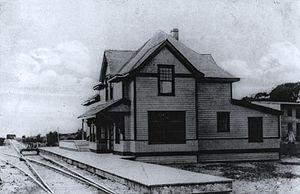
Photographie, Gare du CN, Neuville, QC, vers 1910, Anonyme, Sels d'argent, 8 x 13 cm
Neuville est une ville du Québec fondée en 1667 située près de Québec. Petit village historique du comté de Portneuf, sis entre les villes de Donnacona, Pont-Rouge et Saint-Augustin-de-Desmaures, il constitue une destination touristique régionale très prisée pour son histoire, son aspect naturel et son cachet rural. La paroisse Saint-François-de-Sales fut quant à elle fondée en 1684, et Jean Basset en est alors le premier curé. Le territoire était autrefois connu sous le nom de Pointe-aux-Trembles. Elle fait partie du réseau Les plus beaux villages du Québec.